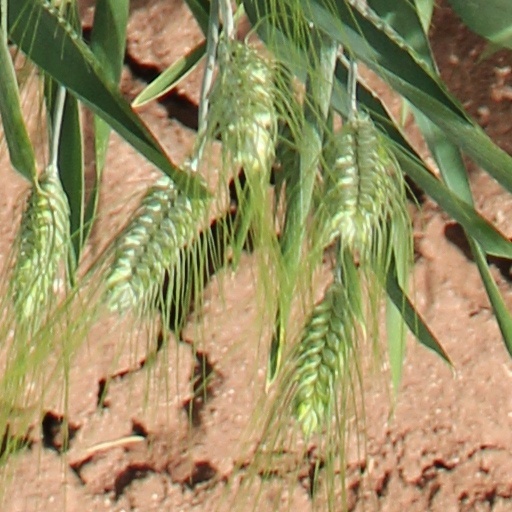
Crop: wheat